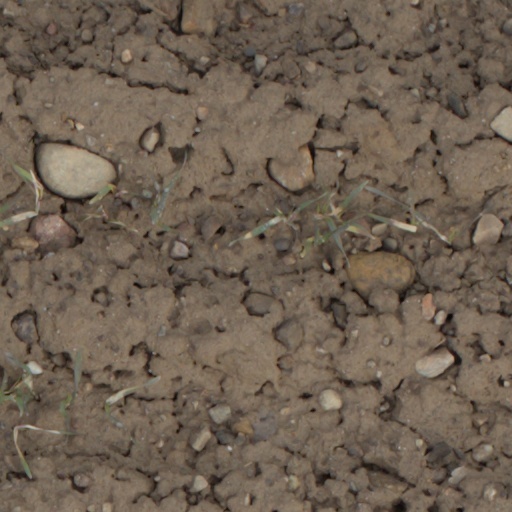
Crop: wheat